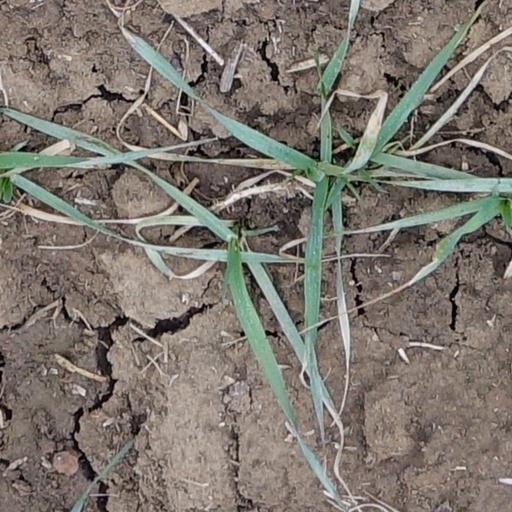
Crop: wheat